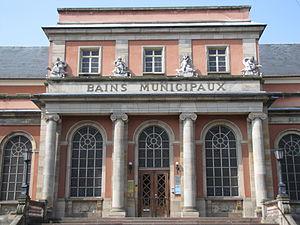
Alsace, Haut-Rhin, Mulhouse, Bains municipaux (1925), rue Pierre Curie. This building is inscrit au titre des Monuments Historiques. It is indexed in the Base Mérimée, a database of architectural heritage maintained by the French Ministry of Culture,
Ce tableau présente la liste de tous les monuments historiques de Mulhouse, classés ou inscrits.
Mulhouse est une ville française, métropole du département du Haut-Rhin, située en région Grand Est. Héritière de la République de Mulhouse, elle fait partie de la région culturelle et historique d'Alsace.
Les bains municipaux de Mulhouse sont un monument historique situé à Mulhouse, dans le département français du Haut-Rhin.